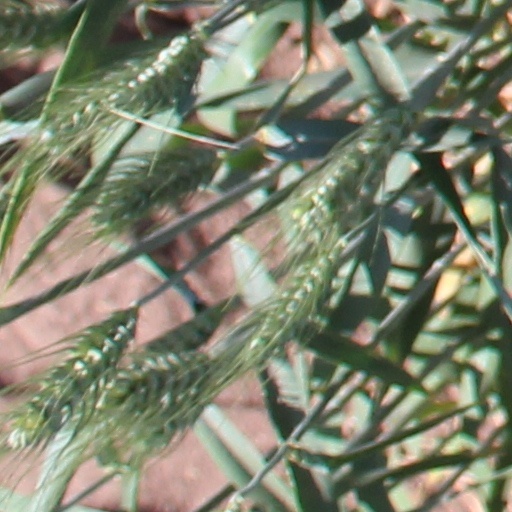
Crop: wheat